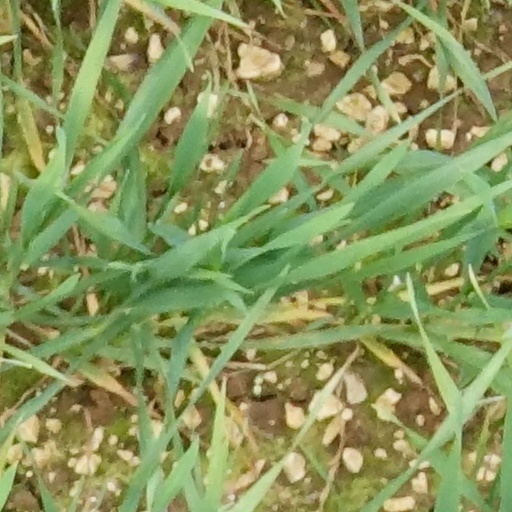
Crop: wheat